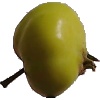
Label: Apple Red Yellow 2